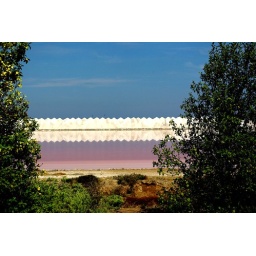
Keep a green tree in your heart and perhaps the singing bird will come